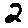
Label: 2